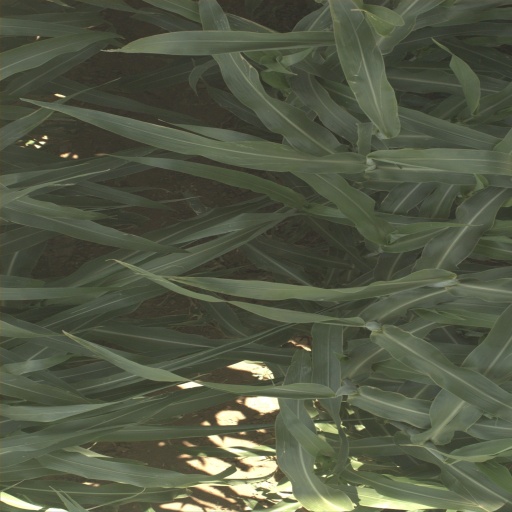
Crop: sorghum